Théodore Lajarte

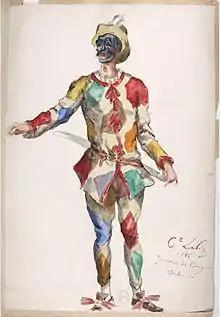
Costume design by Ludovic Lepic for Harlequin in Lajarte's ballet "Les Jumeaux de Bergame"

Théodore Lajarte (10 July 1826 – 20 June 1890) was a French musicologist, librarian, and composer.